Pseira

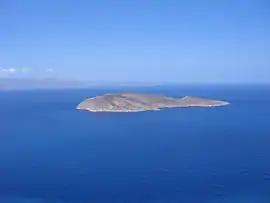
Pseira: View from the coast of Crete near Platanos

Pseira is an islet in the Gulf of Mirabello in northeastern Crete with the archaeological remains of Minoan and Mycenean civilisation.